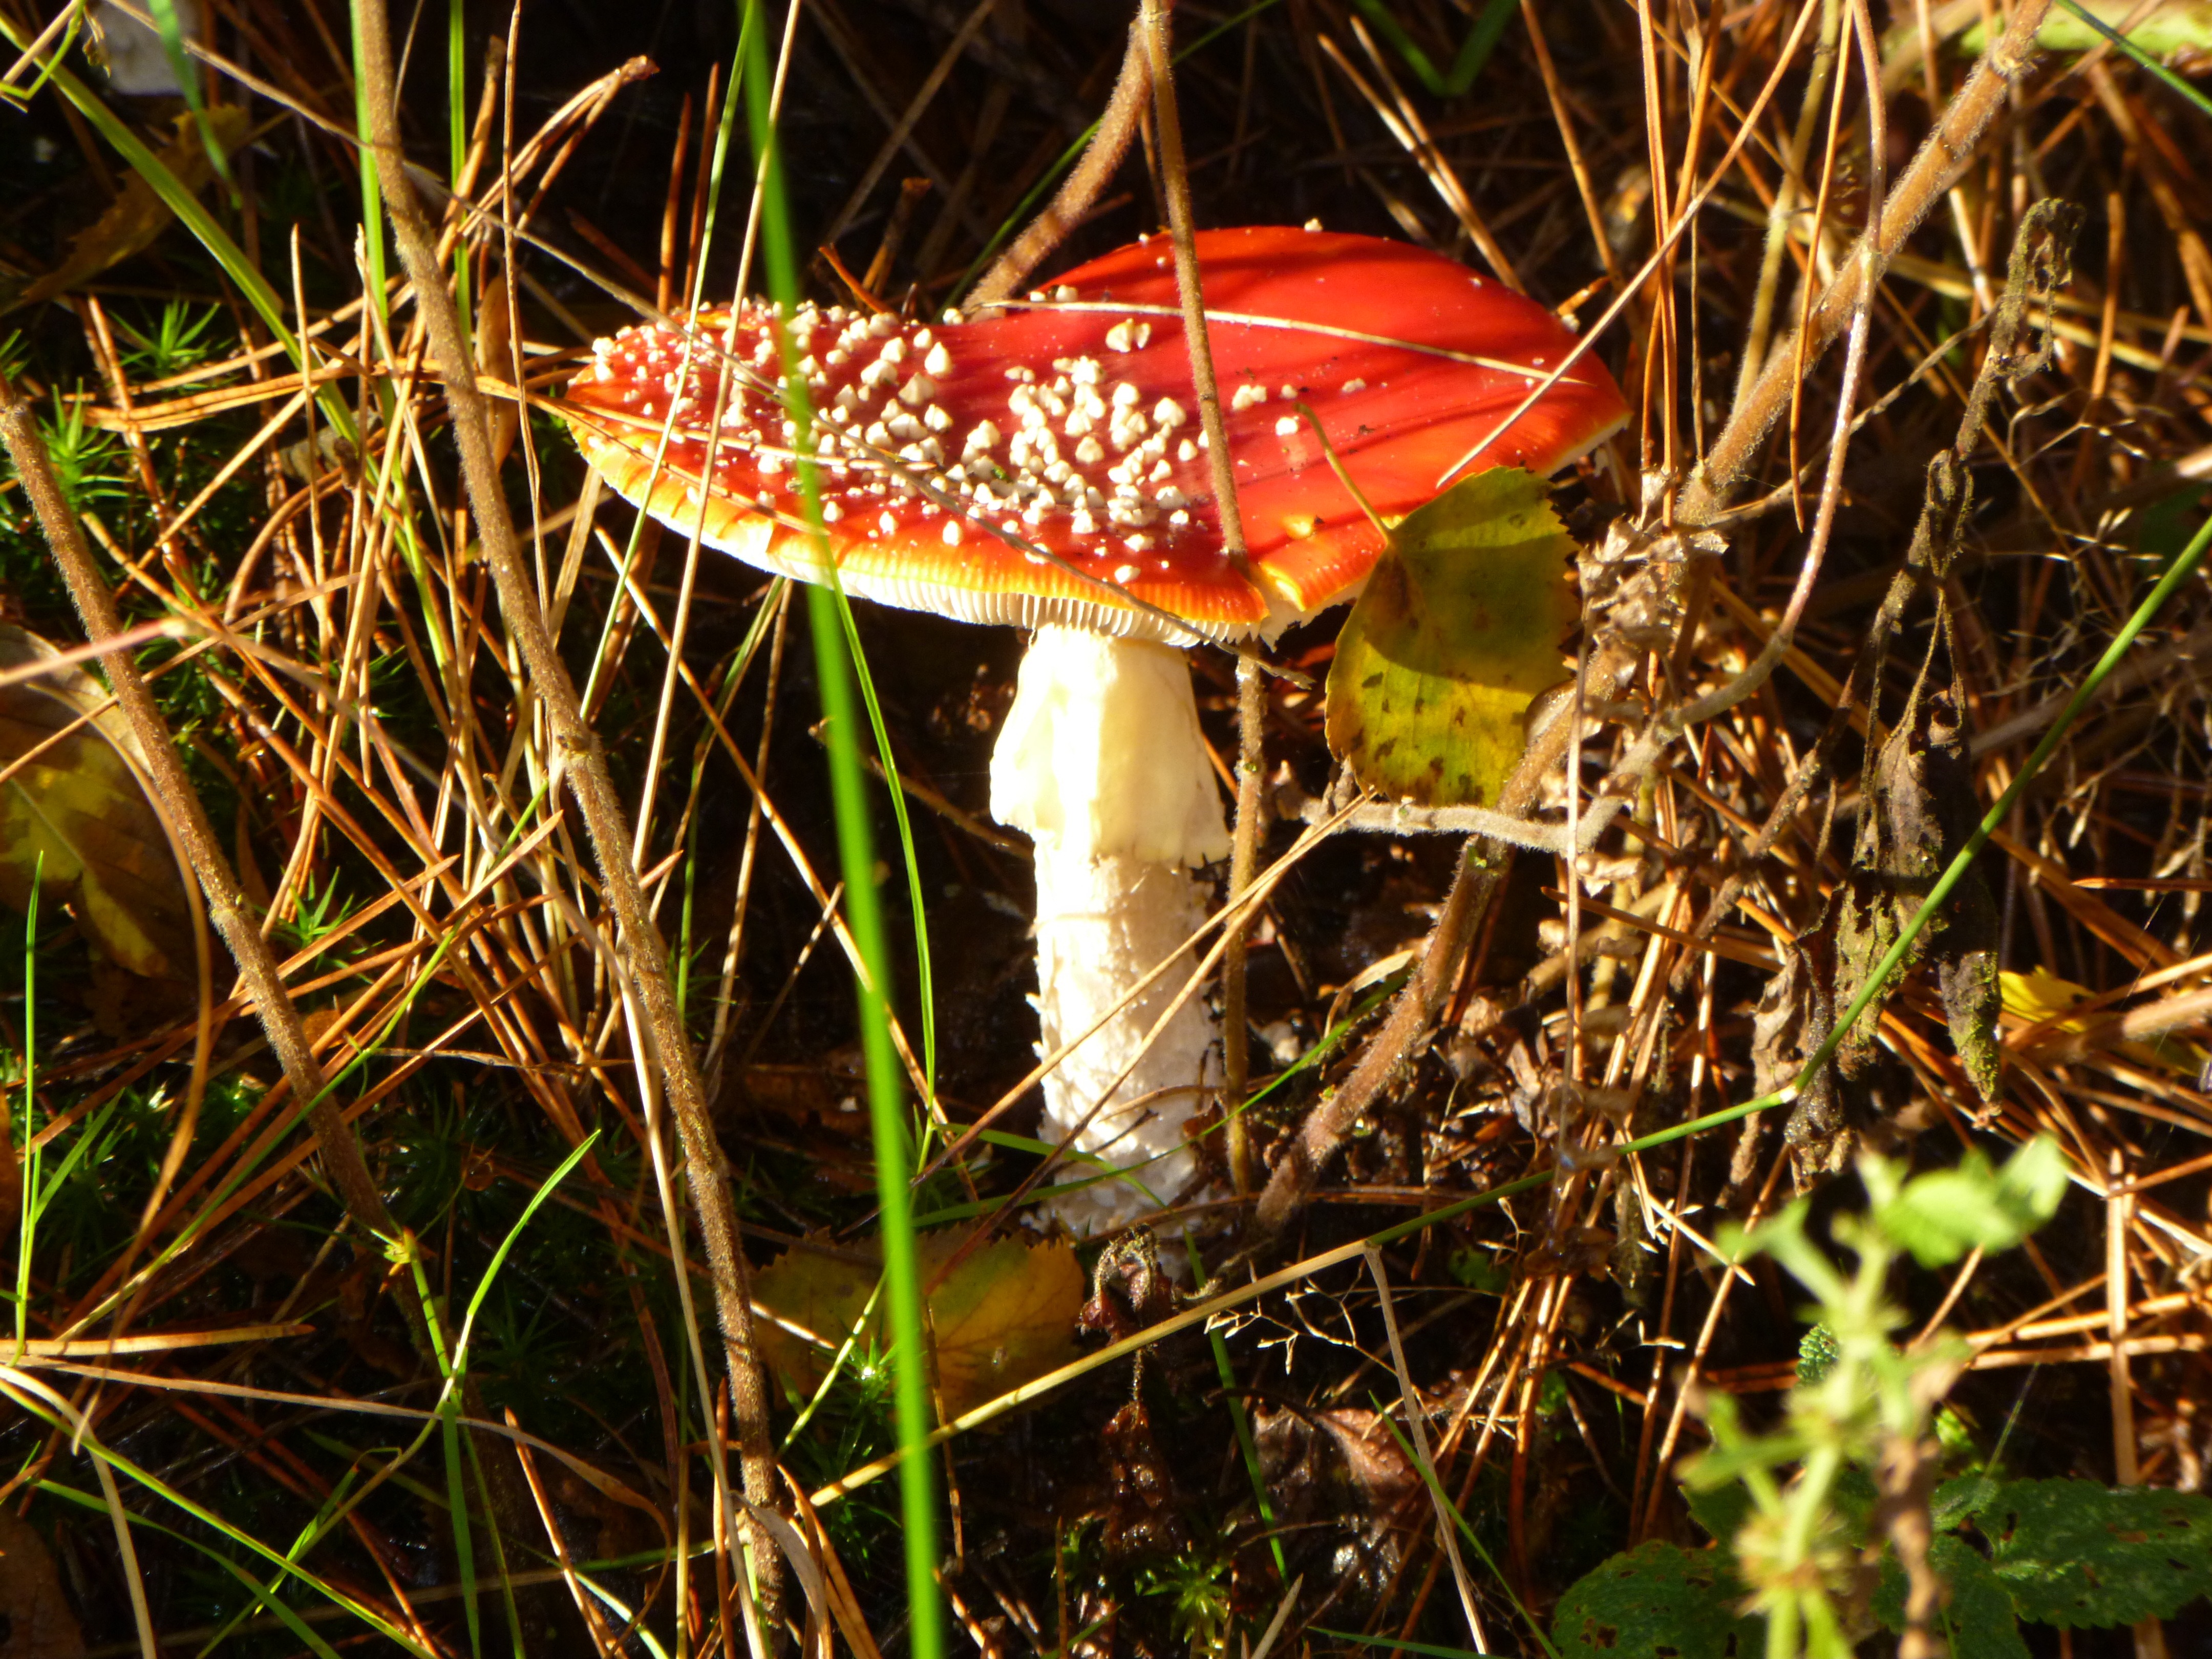
nature, forest, grass, leaf, flower, autumn, soil, botany, mushroom, flora, fungus, fly agaric, woodland, habitat, agaric, macro photography, edible mushroom, natural environment, grass family